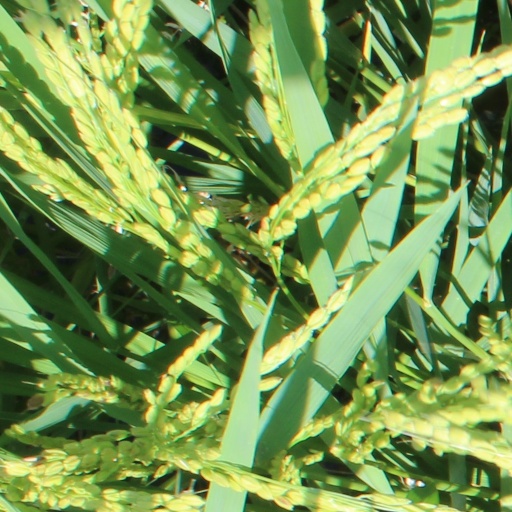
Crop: rice